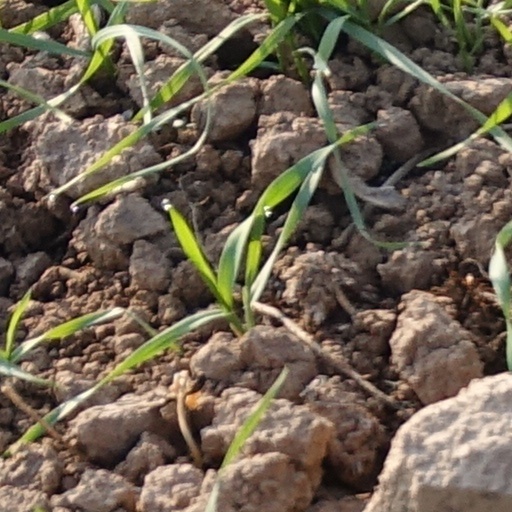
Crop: wheat